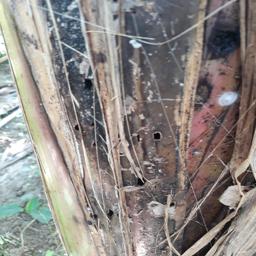
Label: BACTERIAL SOFT ROT